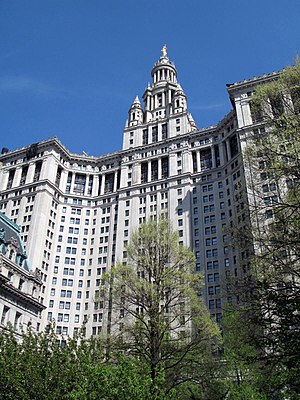
New York City / Administration
Manhattan Municipal Building, hjemsted for mange regeringskontorer, er en af de største administrationskontorbygninger i verden.
New York City er den folkerigeste by i USA, beliggende på den sydøstligste spids af staten New York. I mere end et århundrede har den forretningsmæssigt, finansielt og kulturelt været et af verdens førende centre, og dens indflydelse på politik, uddannelse, underholdning, sport, medier, mode og kunst bidrager til dens status som en af verdens mest betydningsfulde byer. Som hjemsted for FN er byen også en diplomatisk hovedby. Byens nuværende borgmester er Bill de Blasio.